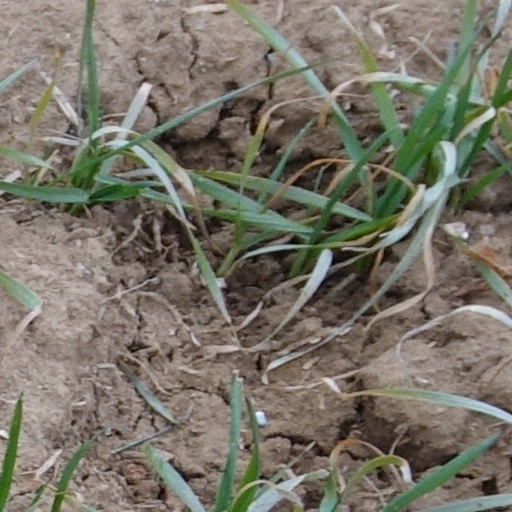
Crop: wheat